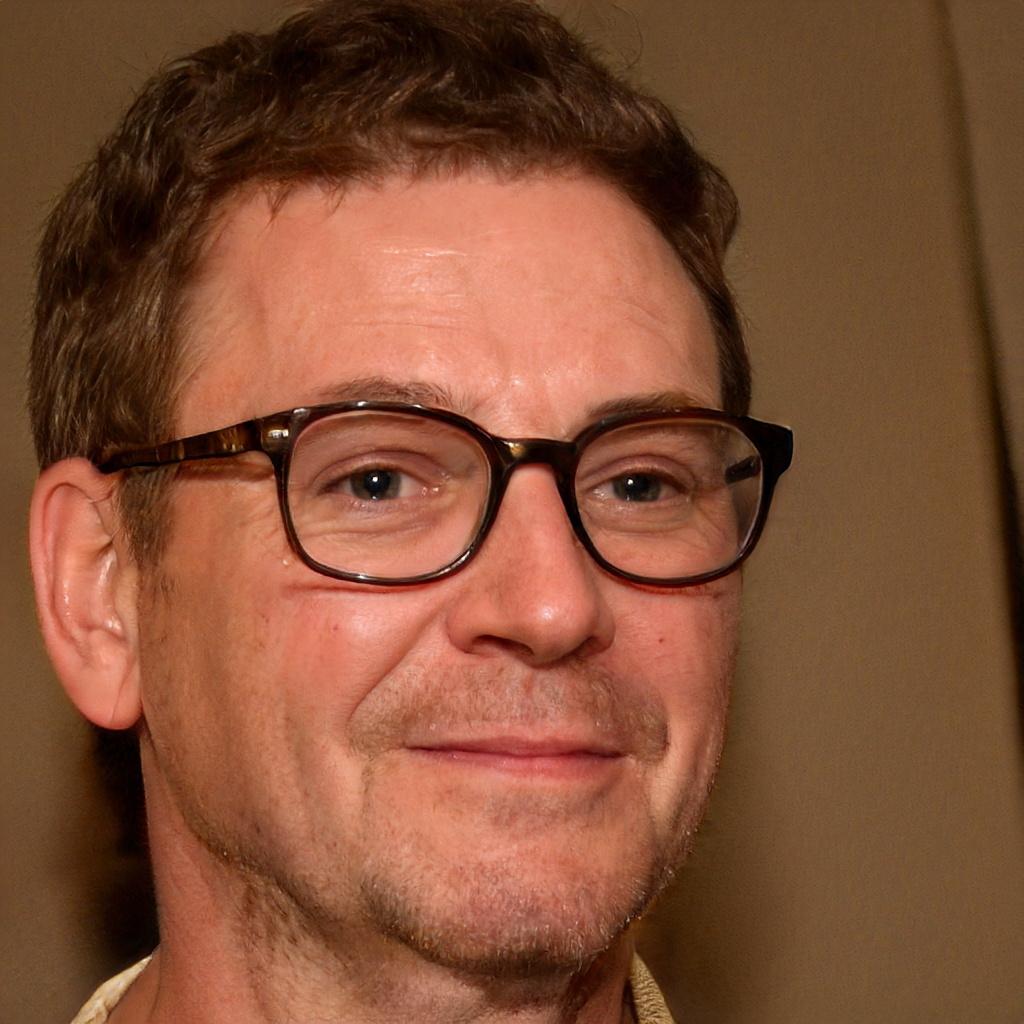
Gender: Male